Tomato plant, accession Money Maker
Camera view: tilt-top (135 deg); turntable rotation: 300 degrees
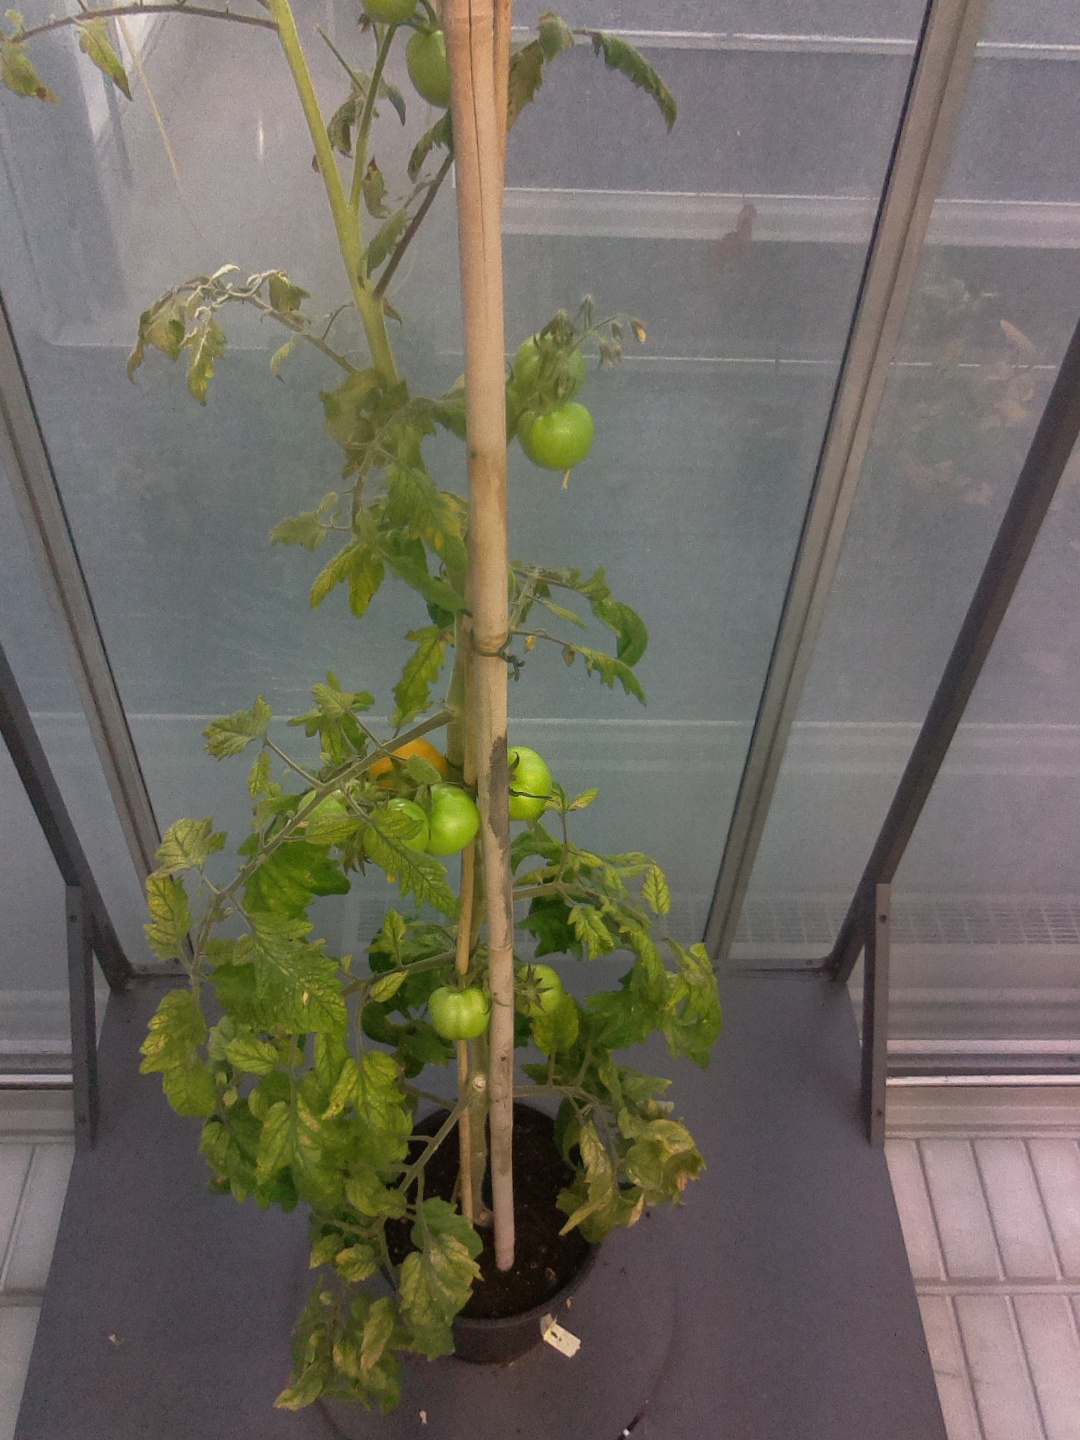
BBCH growth stage 79: 90% -100% of final fruit size